Mee goreng
Also known as:
es - Spanish: Mee goreng
ms - Malay: Mi goreng
zh - Chinese: 馬來炒麵
Category: noodle (stir-fried noodle)
Cuisine: Bruneian, Singaporean, Malaysian
Associated cuisines: Bruneian, Singaporean, Malaysian, Indian
Area: Brunei, Singapore, Malaysia
Countries: Brunei Darussalam, Singapore, Malaysia
Region: South Eastern Asia

The dish is prepared by stir-frying noodles with Vegetable, eggs, and other ingredients such as tofu and meat. Another version may include spices, tomato sauce, potatoes, cabbage, and sweet soy sauce. A slice of lime, usually of the calamansi variety, is often placed at the side of the plate as a garnish.

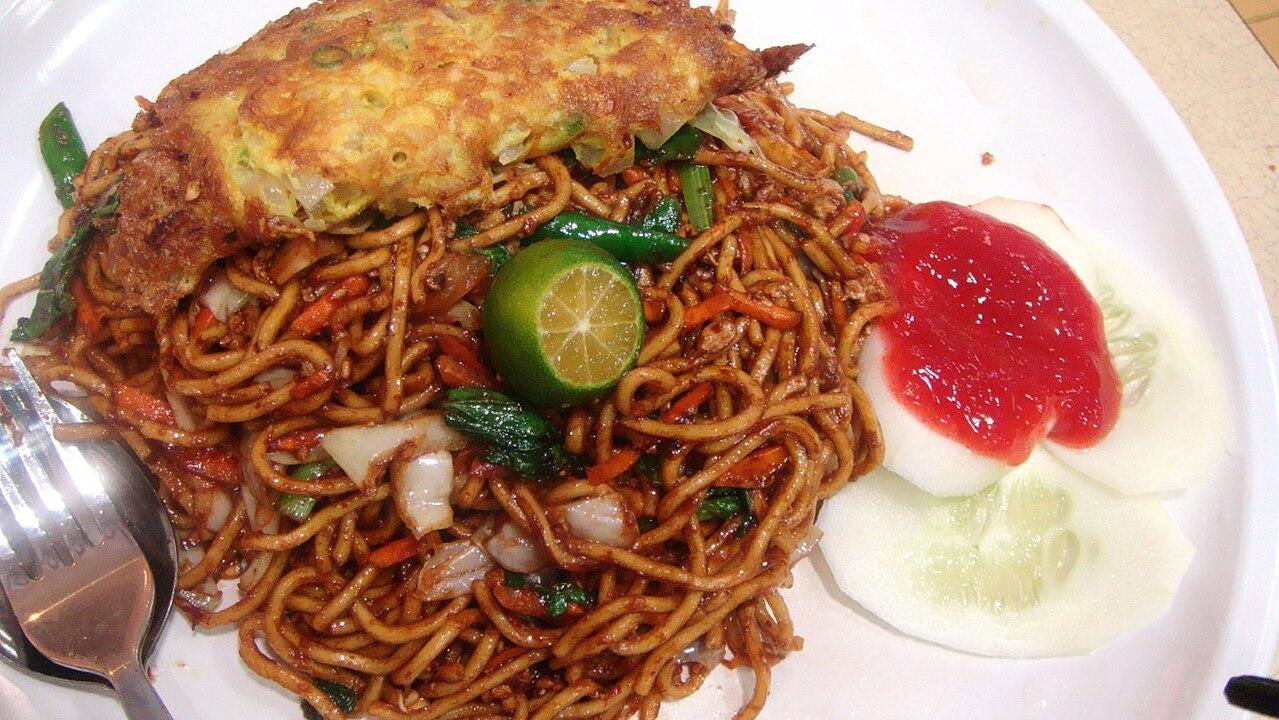
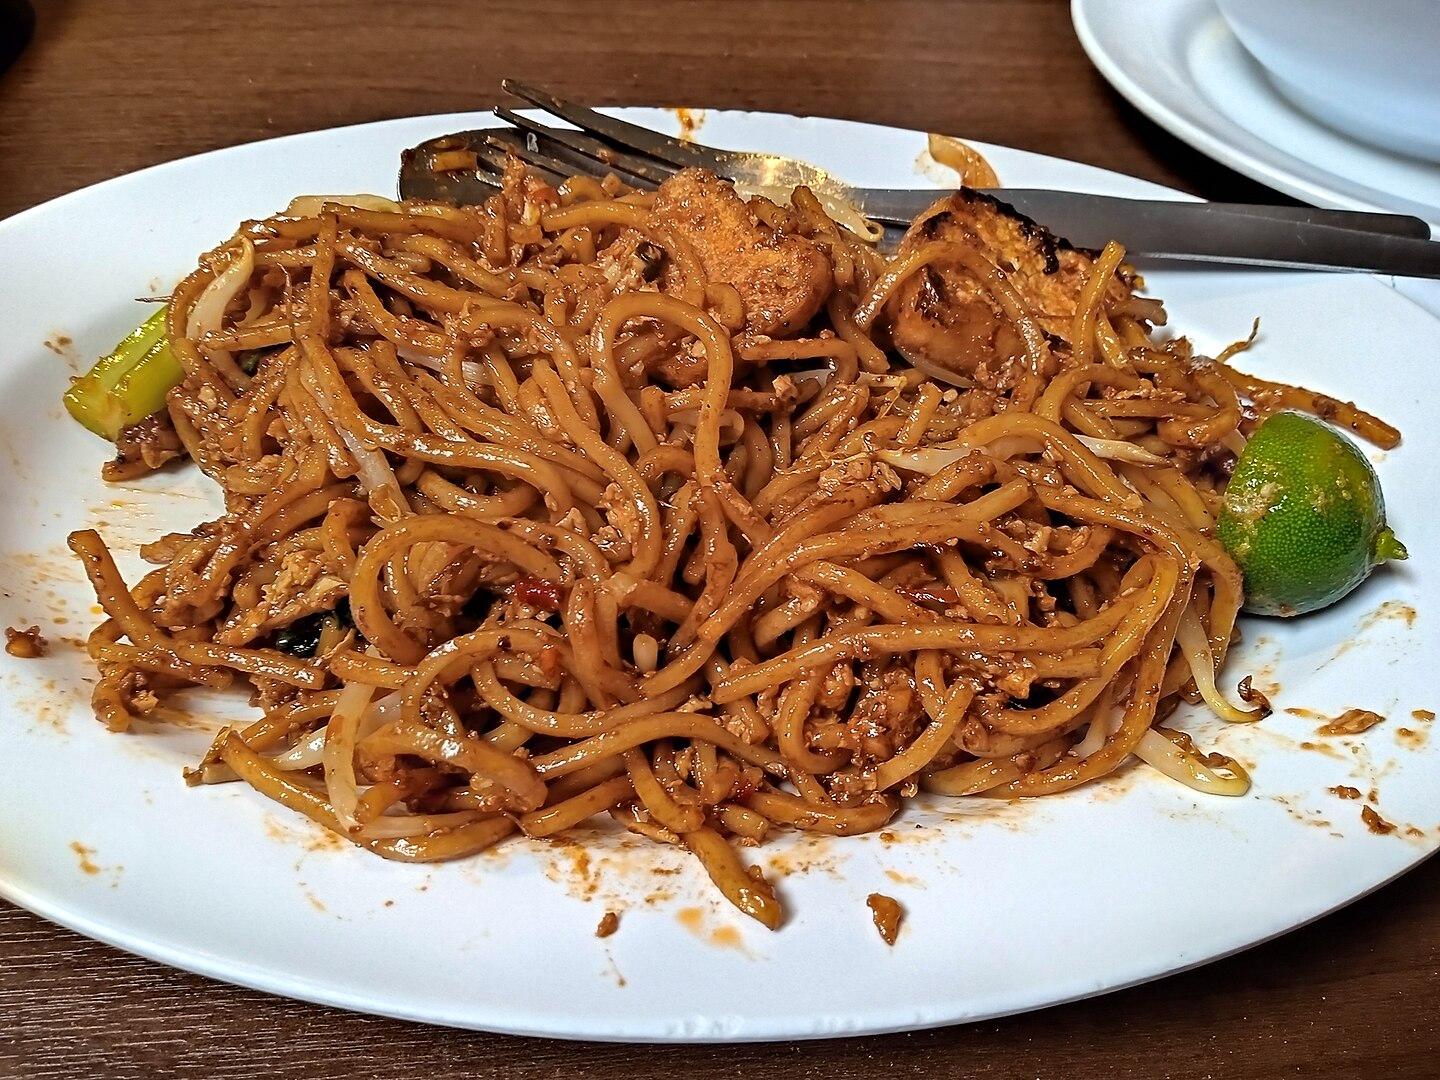
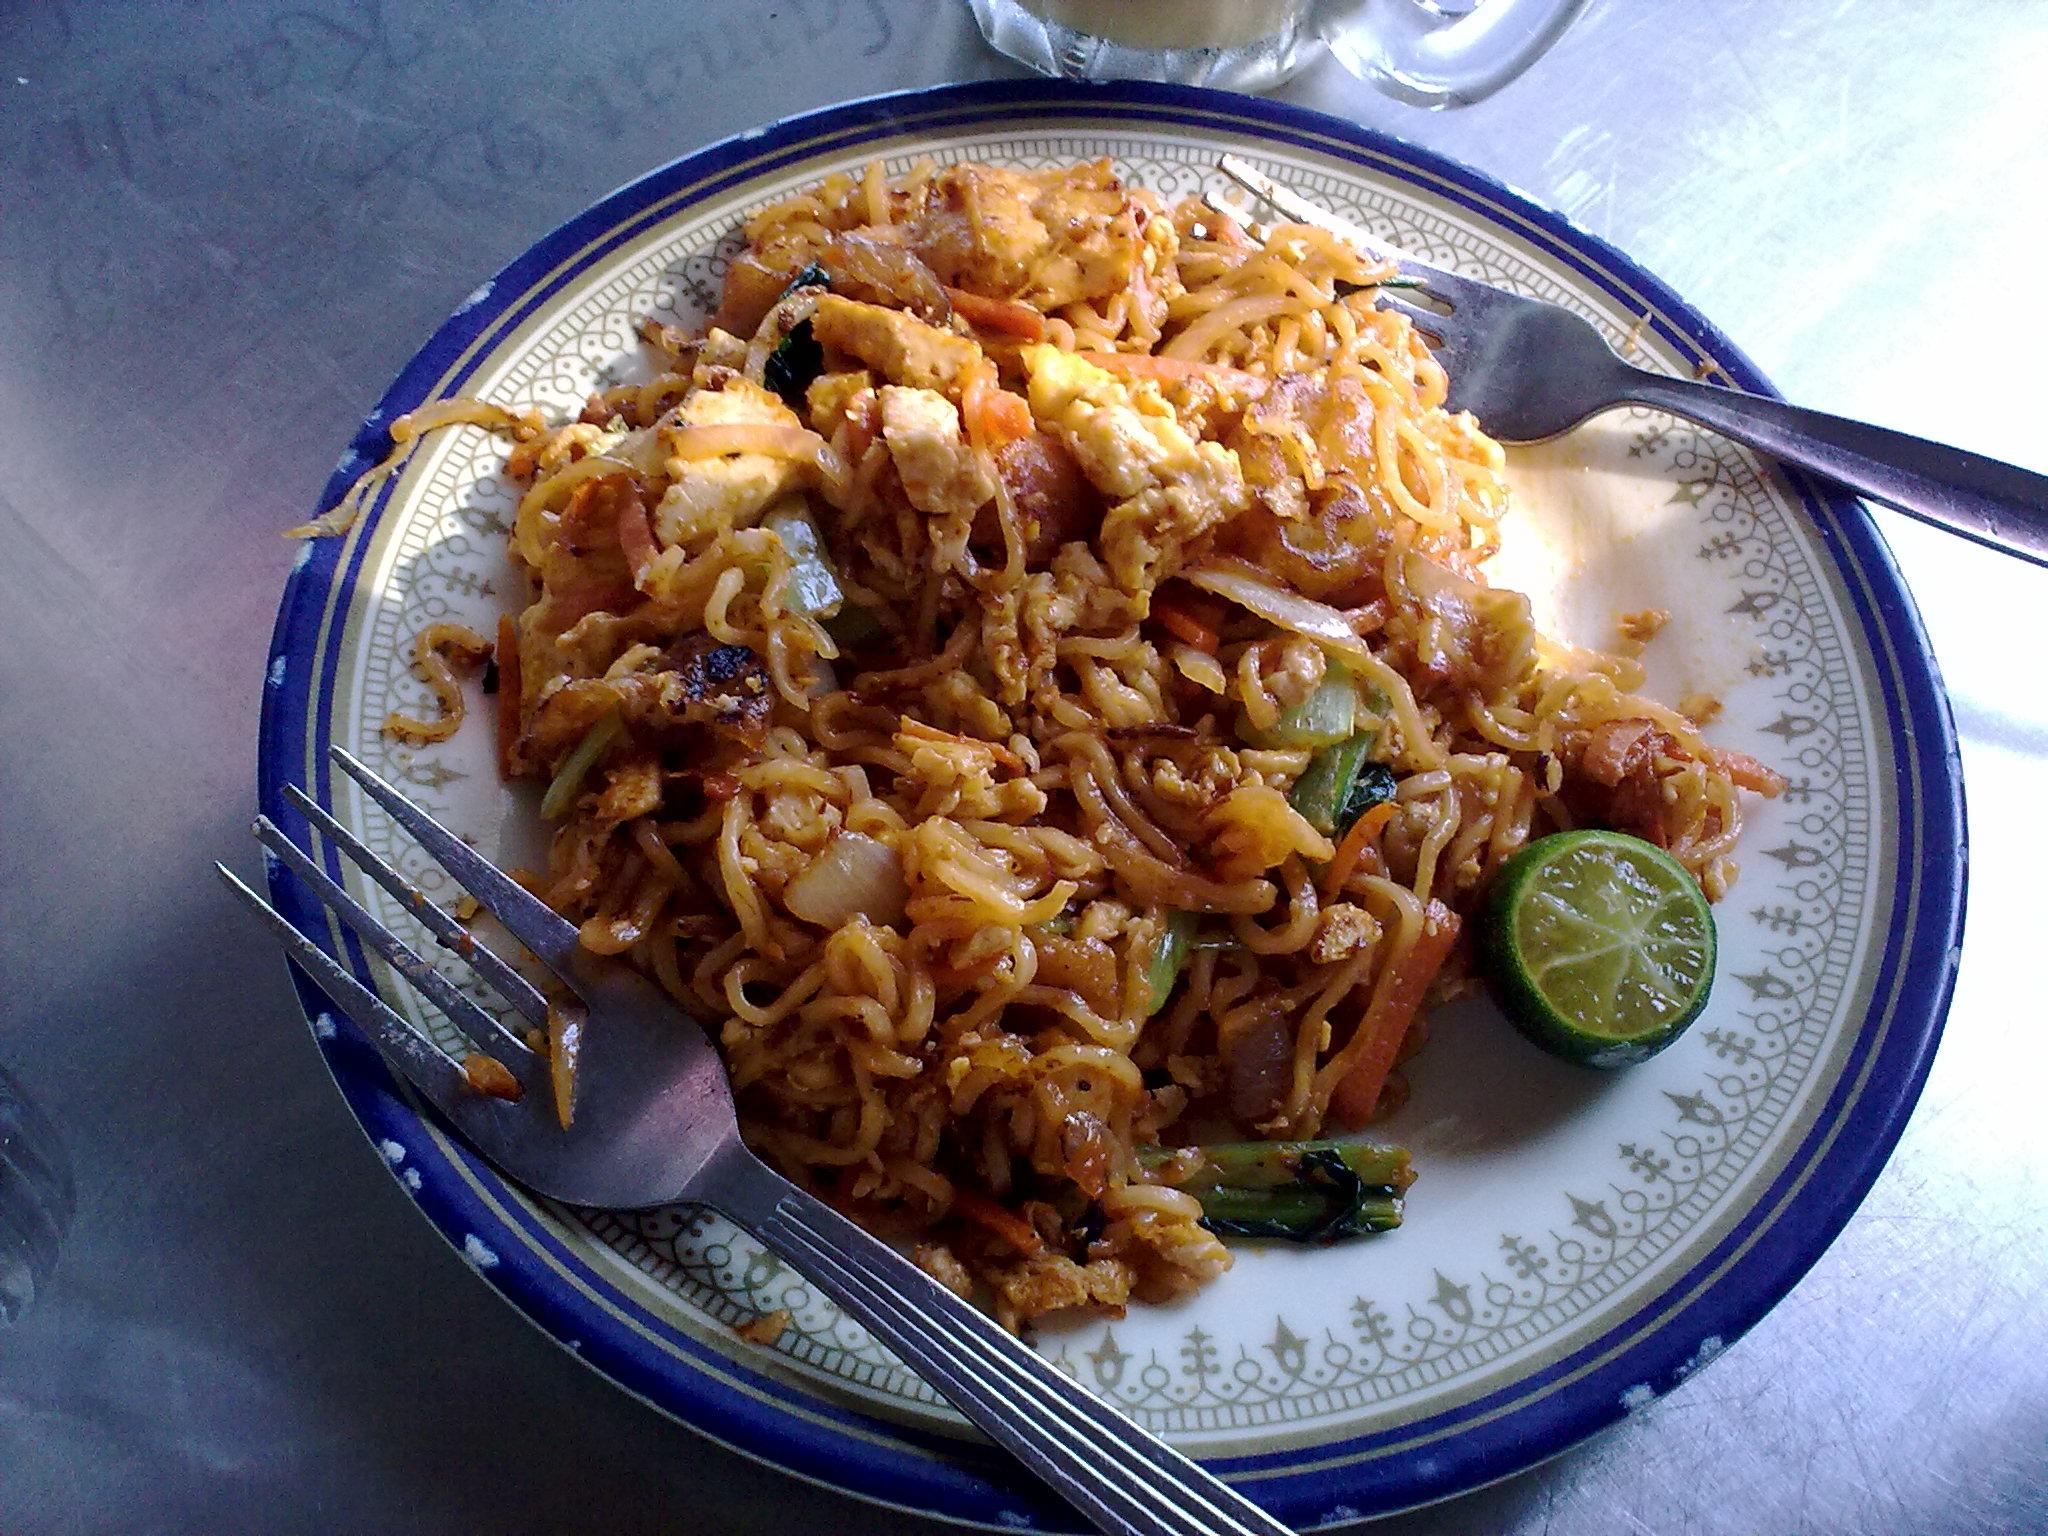